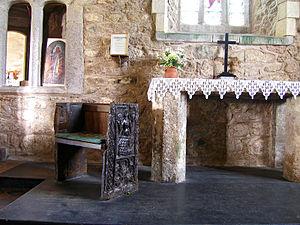
Zennor est un village du comté des Cornouailles, à l’extrême sud ouest du Royaume-Uni. Il est situé sur la côte nord de la péninsule de Penwith, à une dizaine de kilomètres au nord de Penzance. Classé site naturel remarquable des Cornouailles, il présente à l'instar des paroisses voisines de nombreux vestiges préhistoriques et témoignages d'un passé minier.